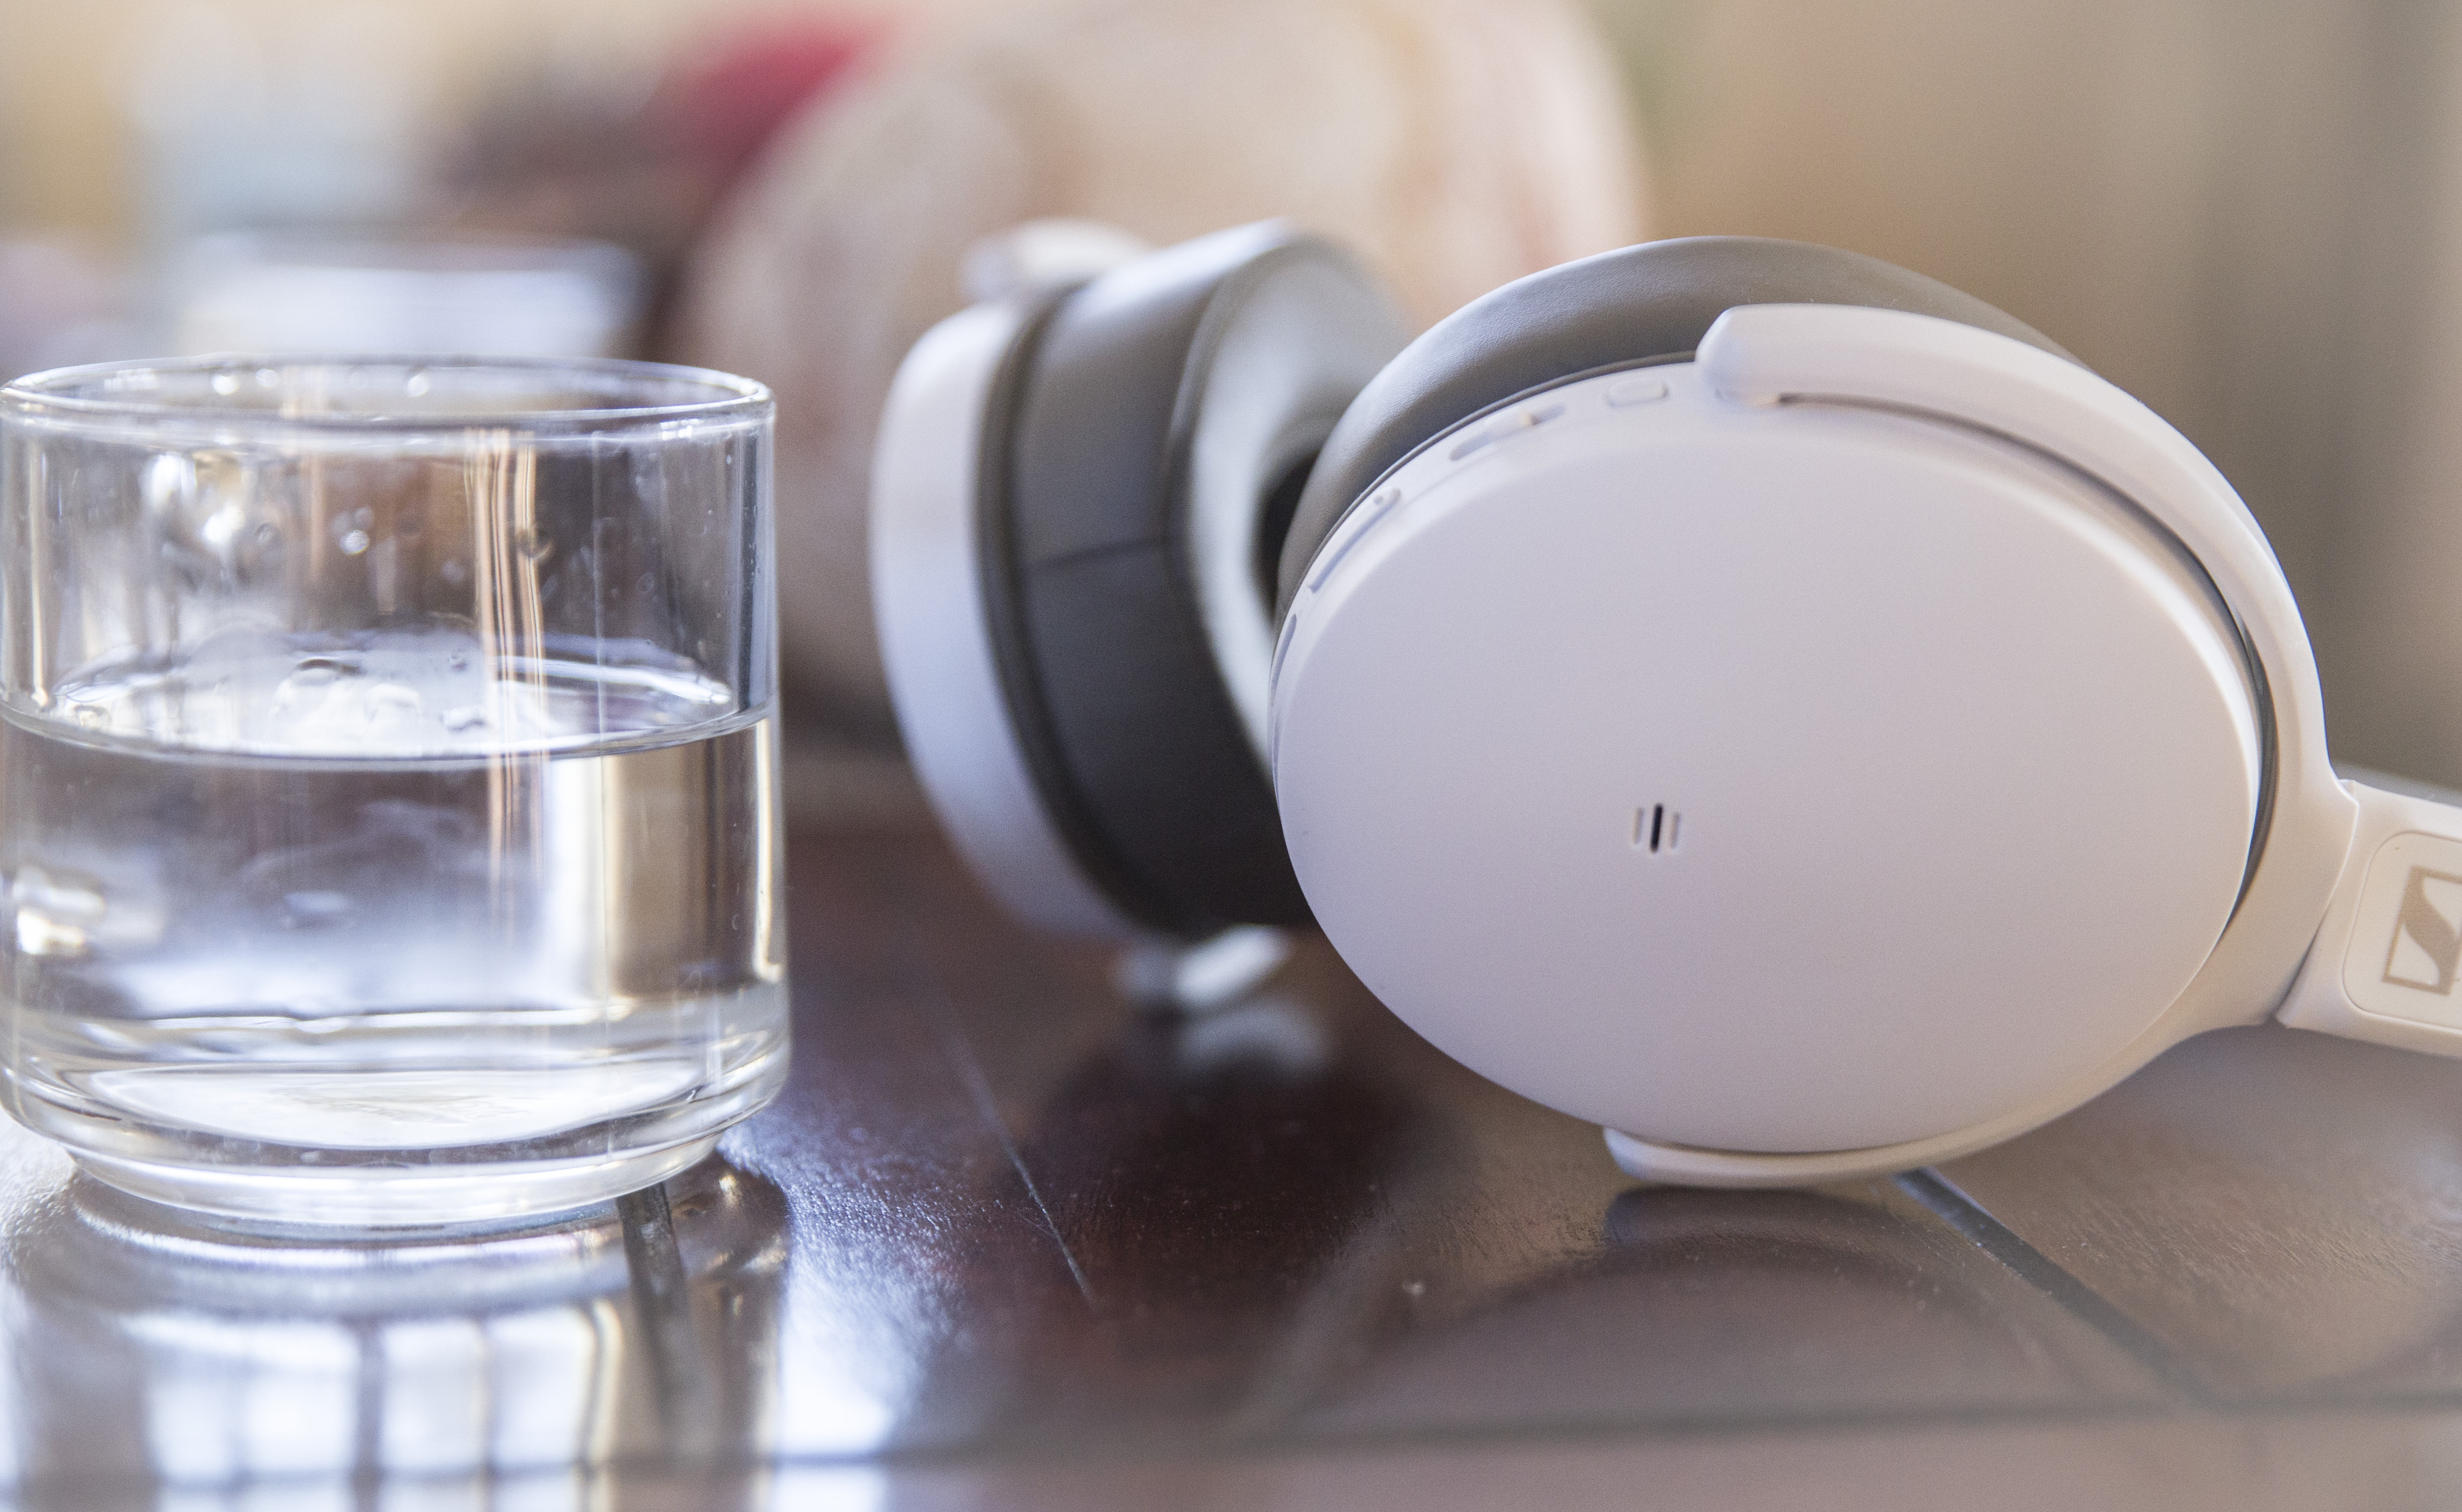
music, dance, you, strong, water, white, health, hot, cold, star, earphone, audio equipment, product, glass, technology, Transparent material, gadget, Audio accessory, drinkware, communication device, circle, peripheral, still life photography, output device, headphones, silver, plastic